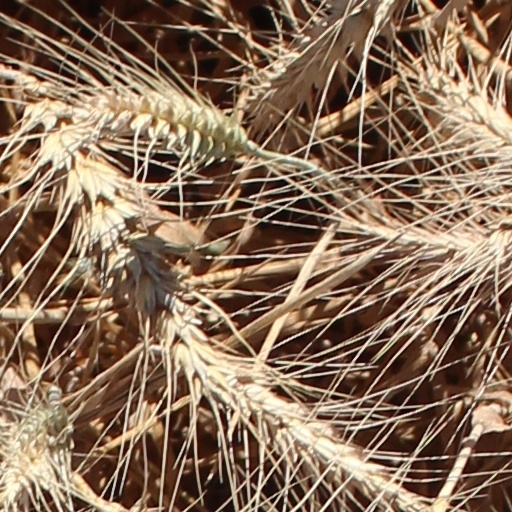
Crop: wheat